William Hutchinson (topographer)

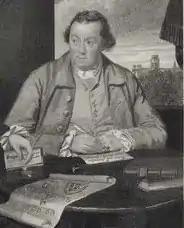
Engraving of William Hutchinson

By 1760 Hutchinson was established as a solicitor in Barnard Castle, County Durham. He was elected Fellow of the Society of Antiquaries on 15 February 1781, and communicated in November 1788 an 'Account of Antiquities in Lancashire' ("Archæologia", ix. 211-18). Hutchinson died on 7 April 1814, having survived his wife only two or three days. He left three daughters and a son.